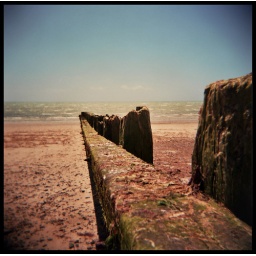
living so near the coast means my Holga often gets sand kicked in its face!